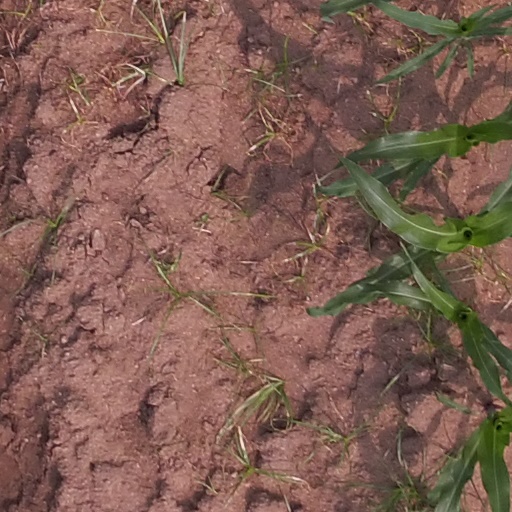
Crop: maize; corn